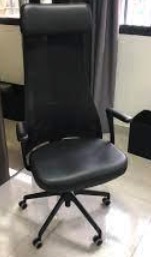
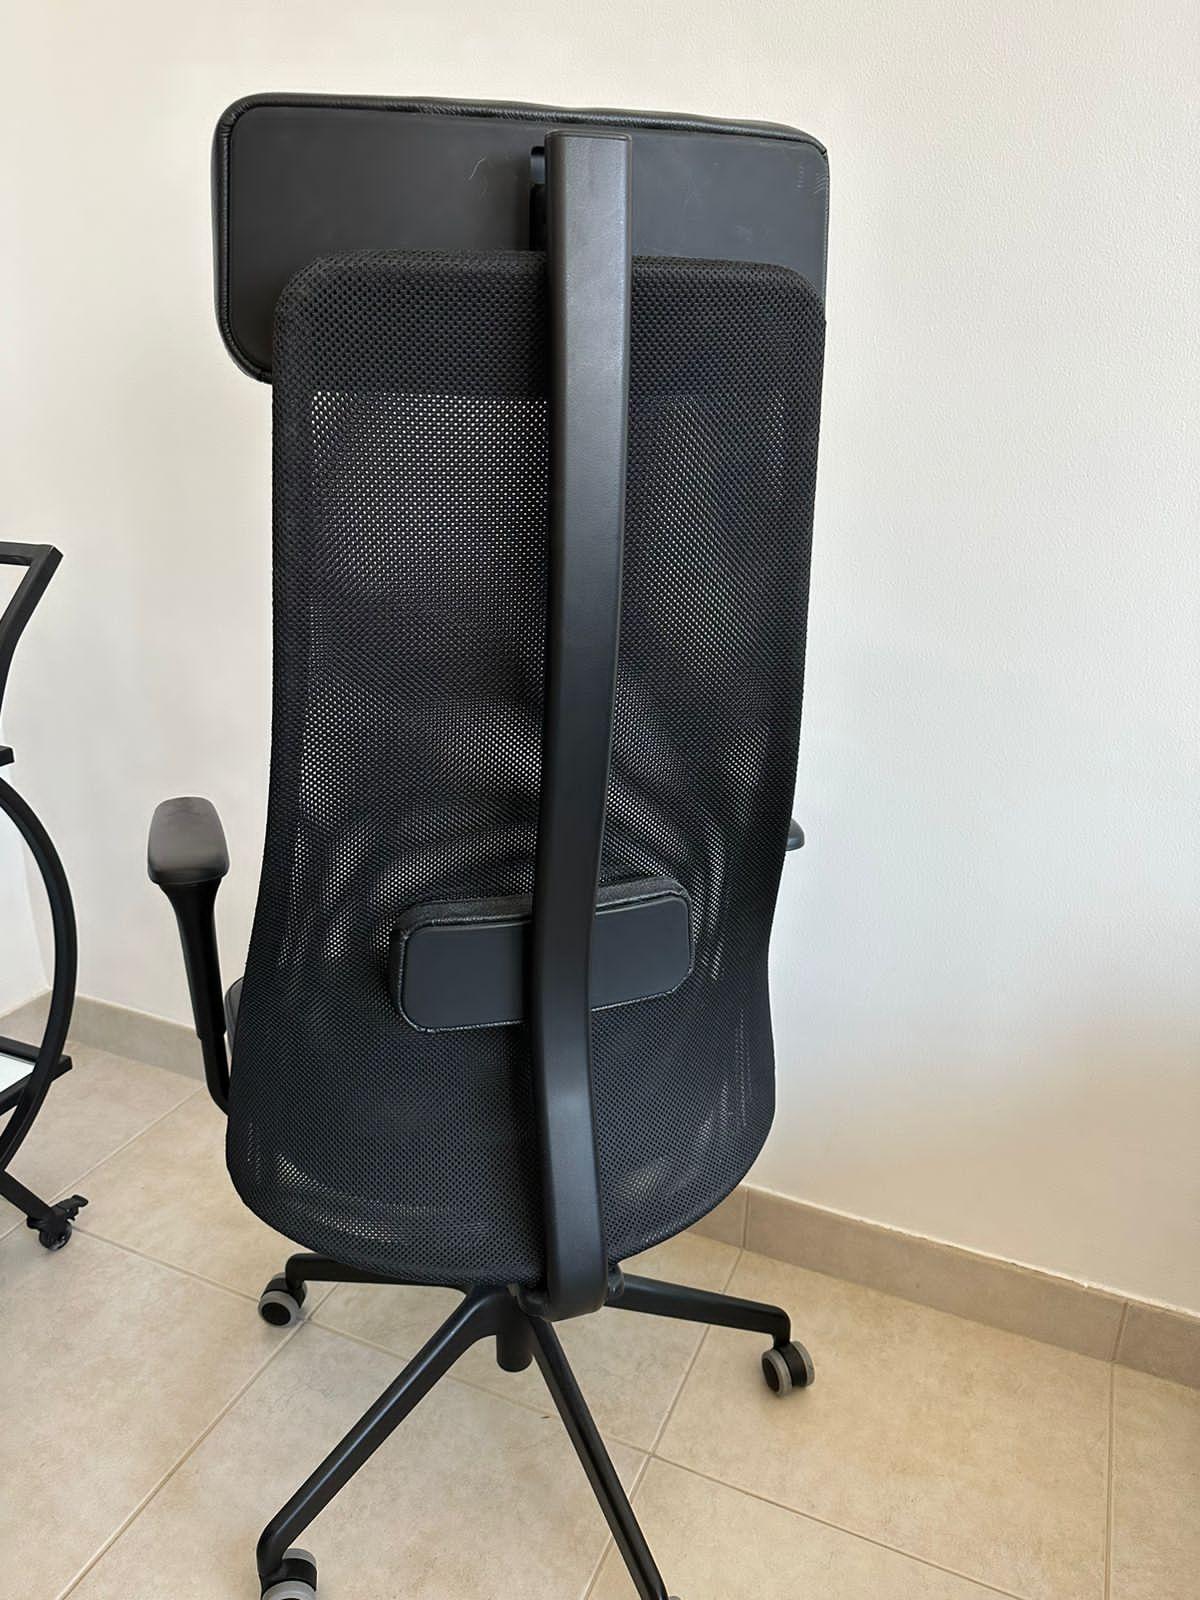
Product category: items_chair
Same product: yes